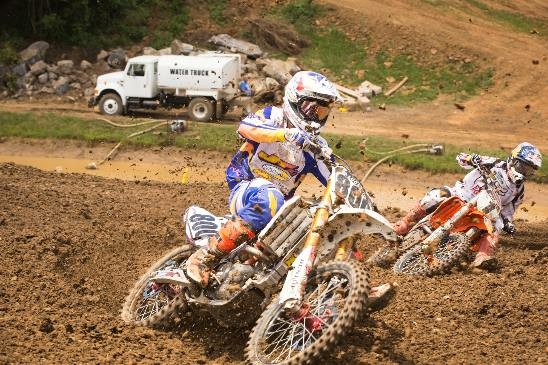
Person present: Yes